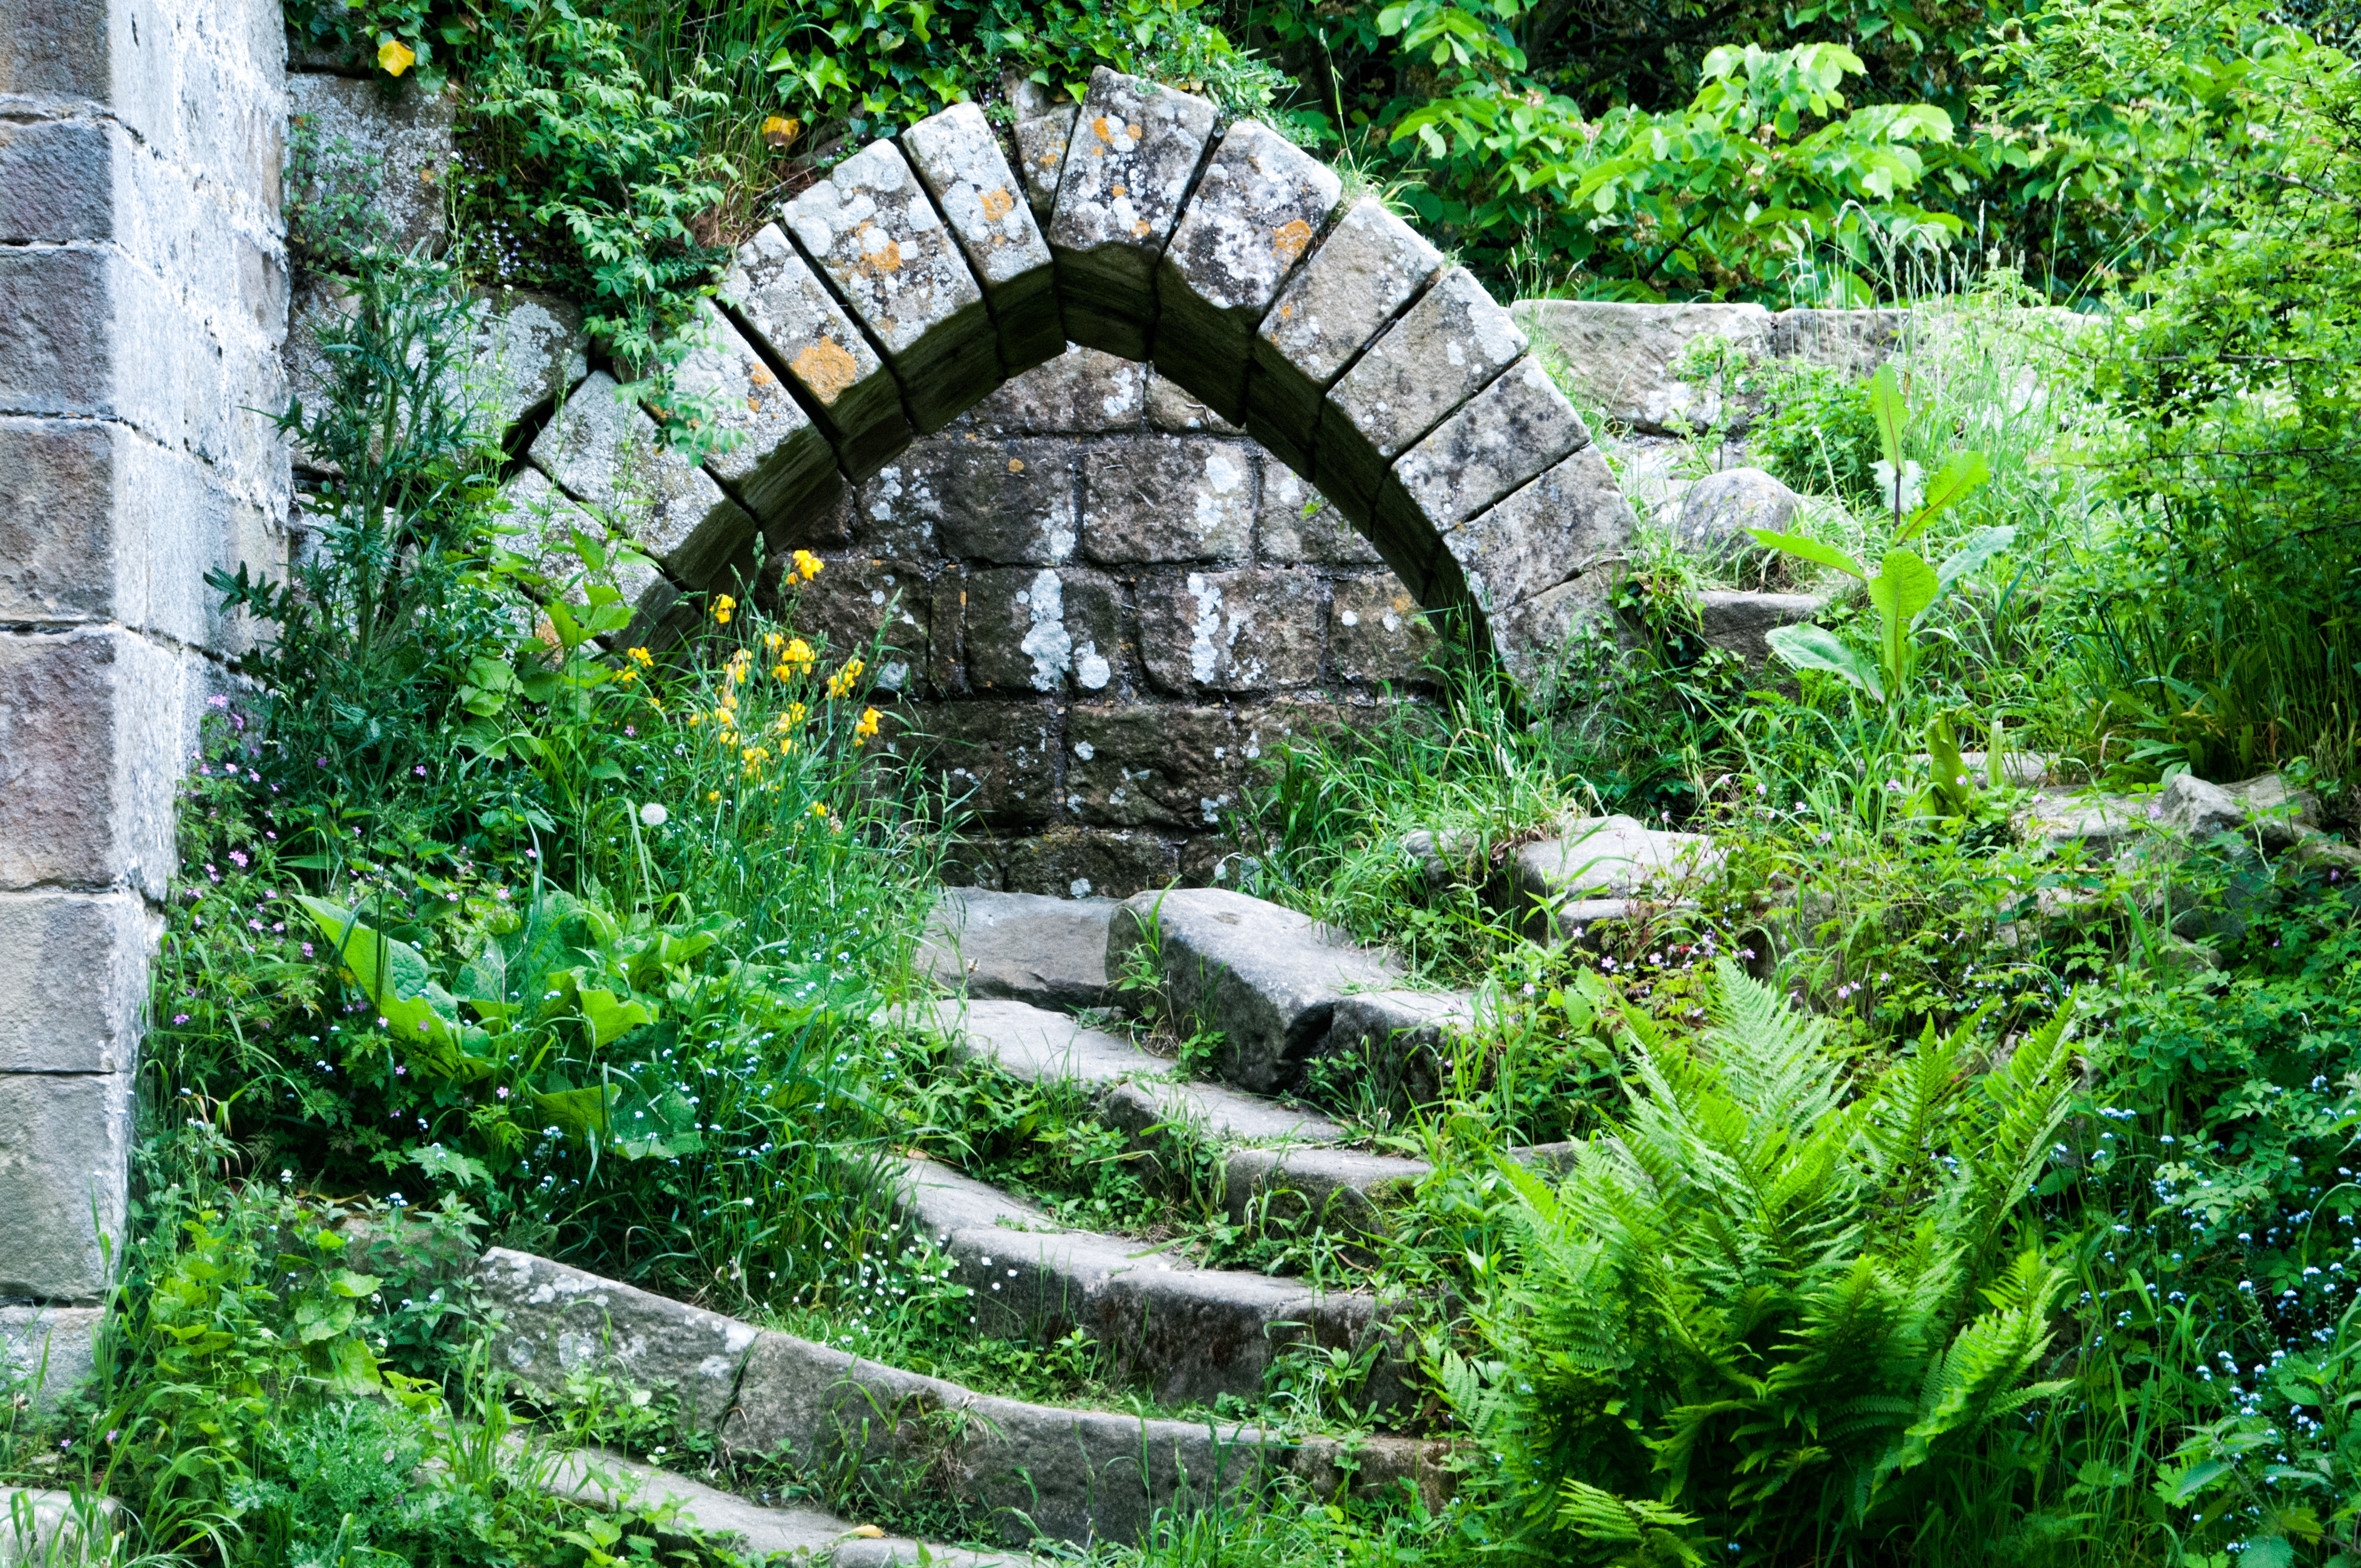
outdoor, architecture, flower, stone, steps, green, jungle, backyard, botany, garden, yorkshire, stairs, monastery, history, abbey, botanical garden, woodland, yard, riveaux